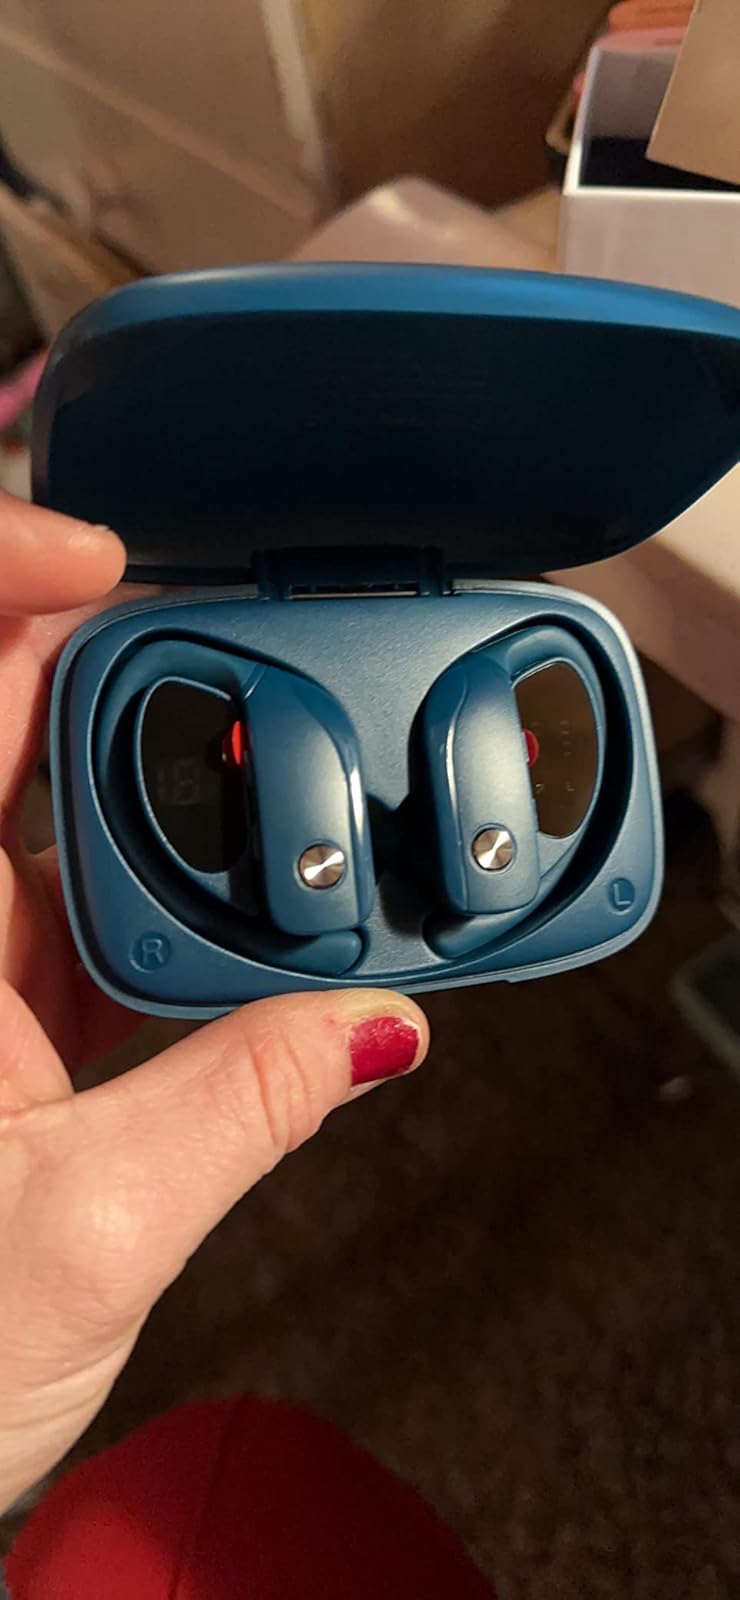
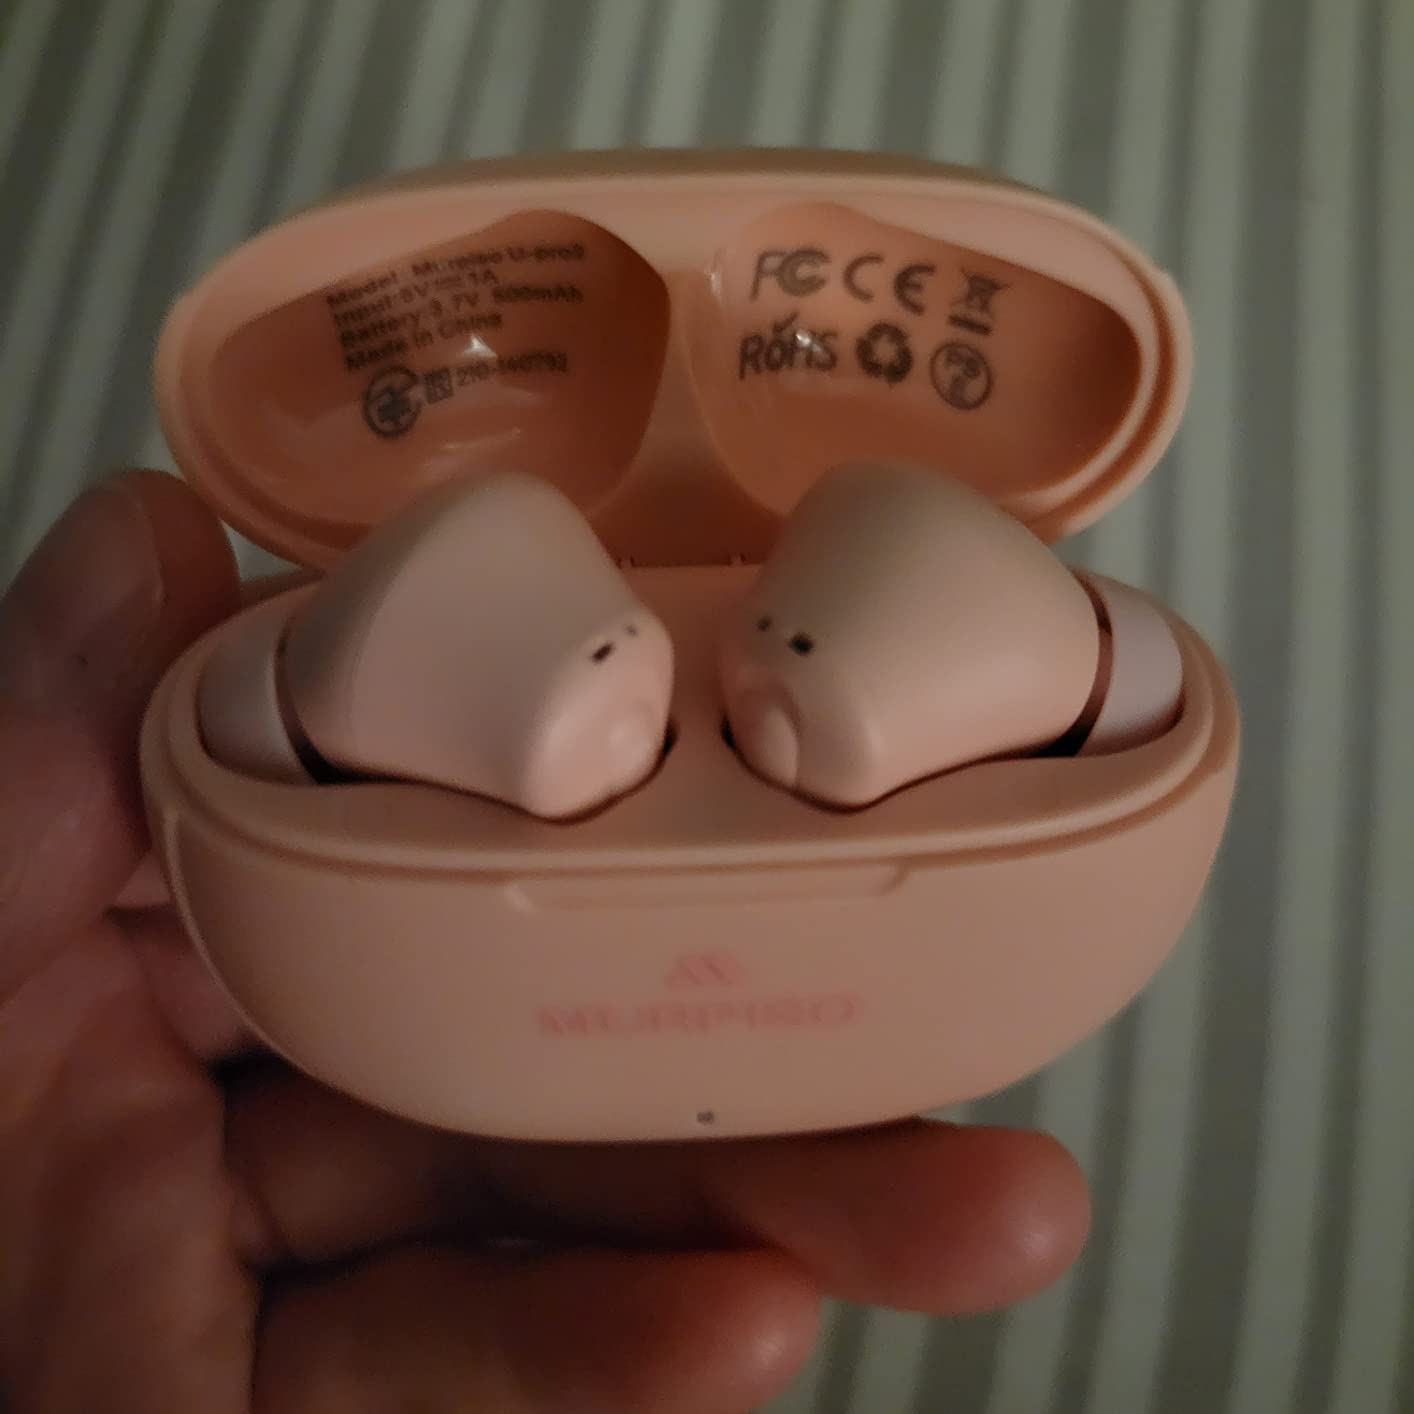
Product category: earbuds
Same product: no